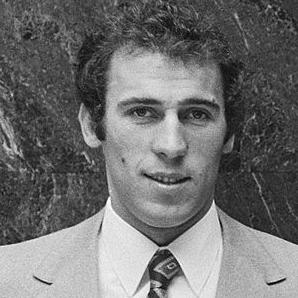
Age: 31